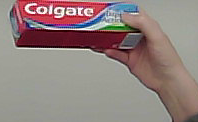
Product: colgate_toothpaste